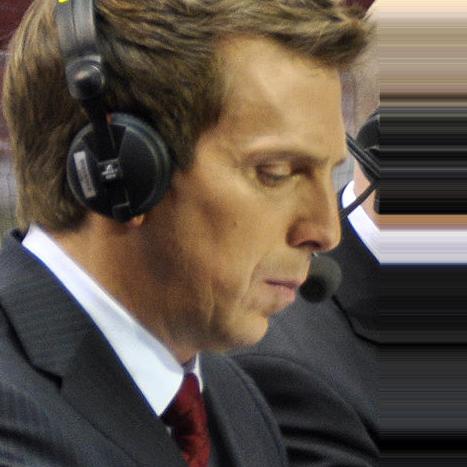
Age: 43